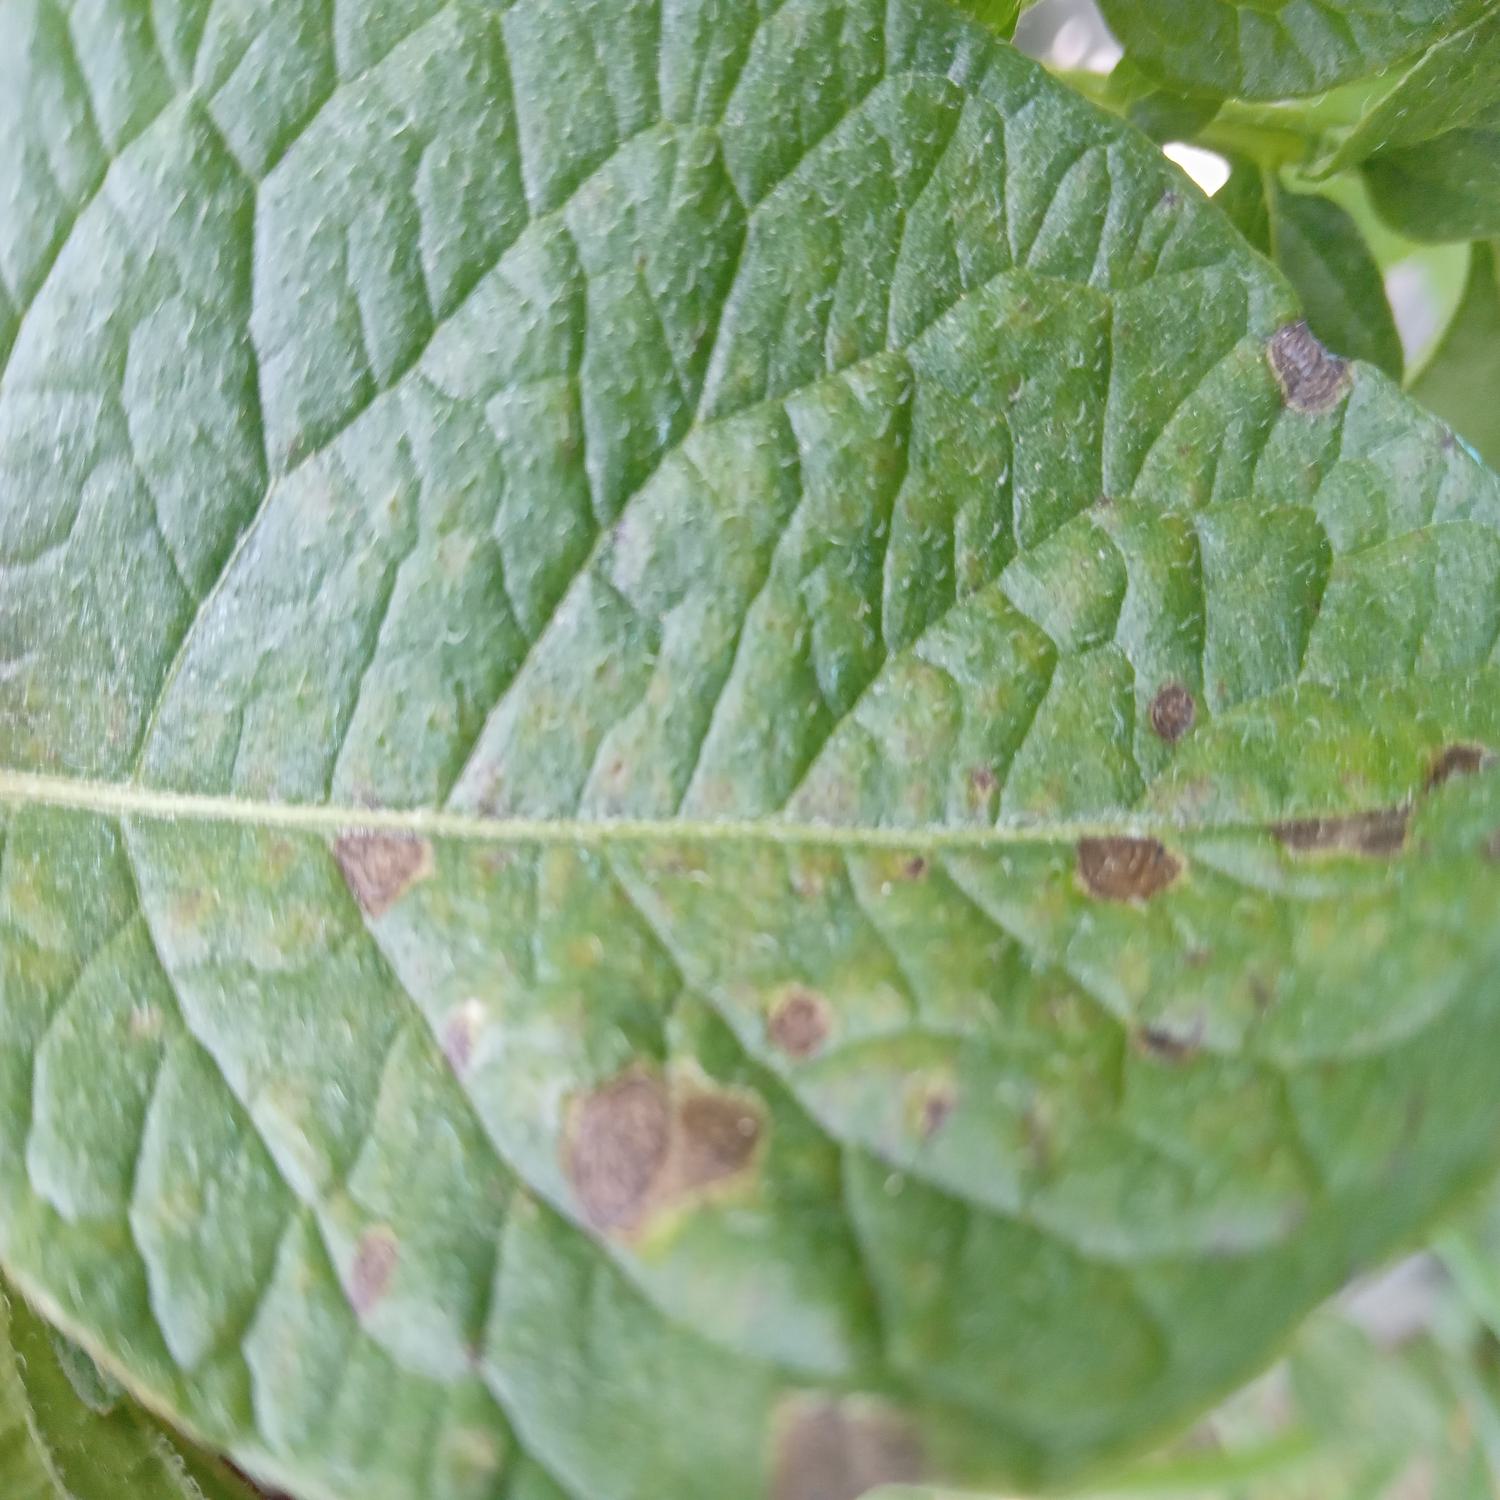
Label: Fungi